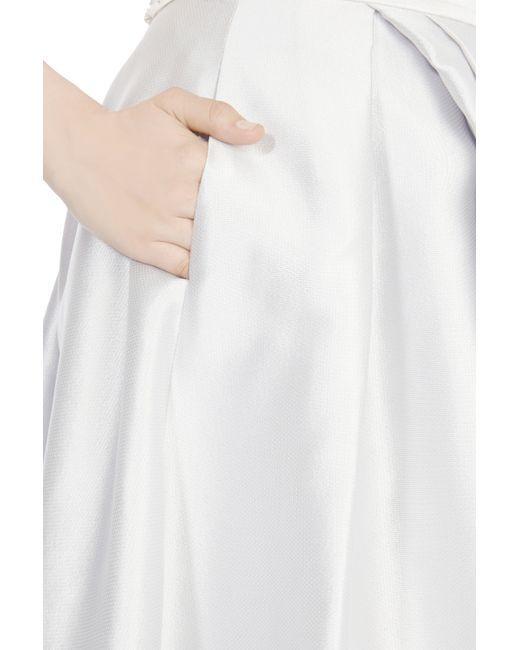
Weicher seidiger weißer Satin langer Rock mit Tasche